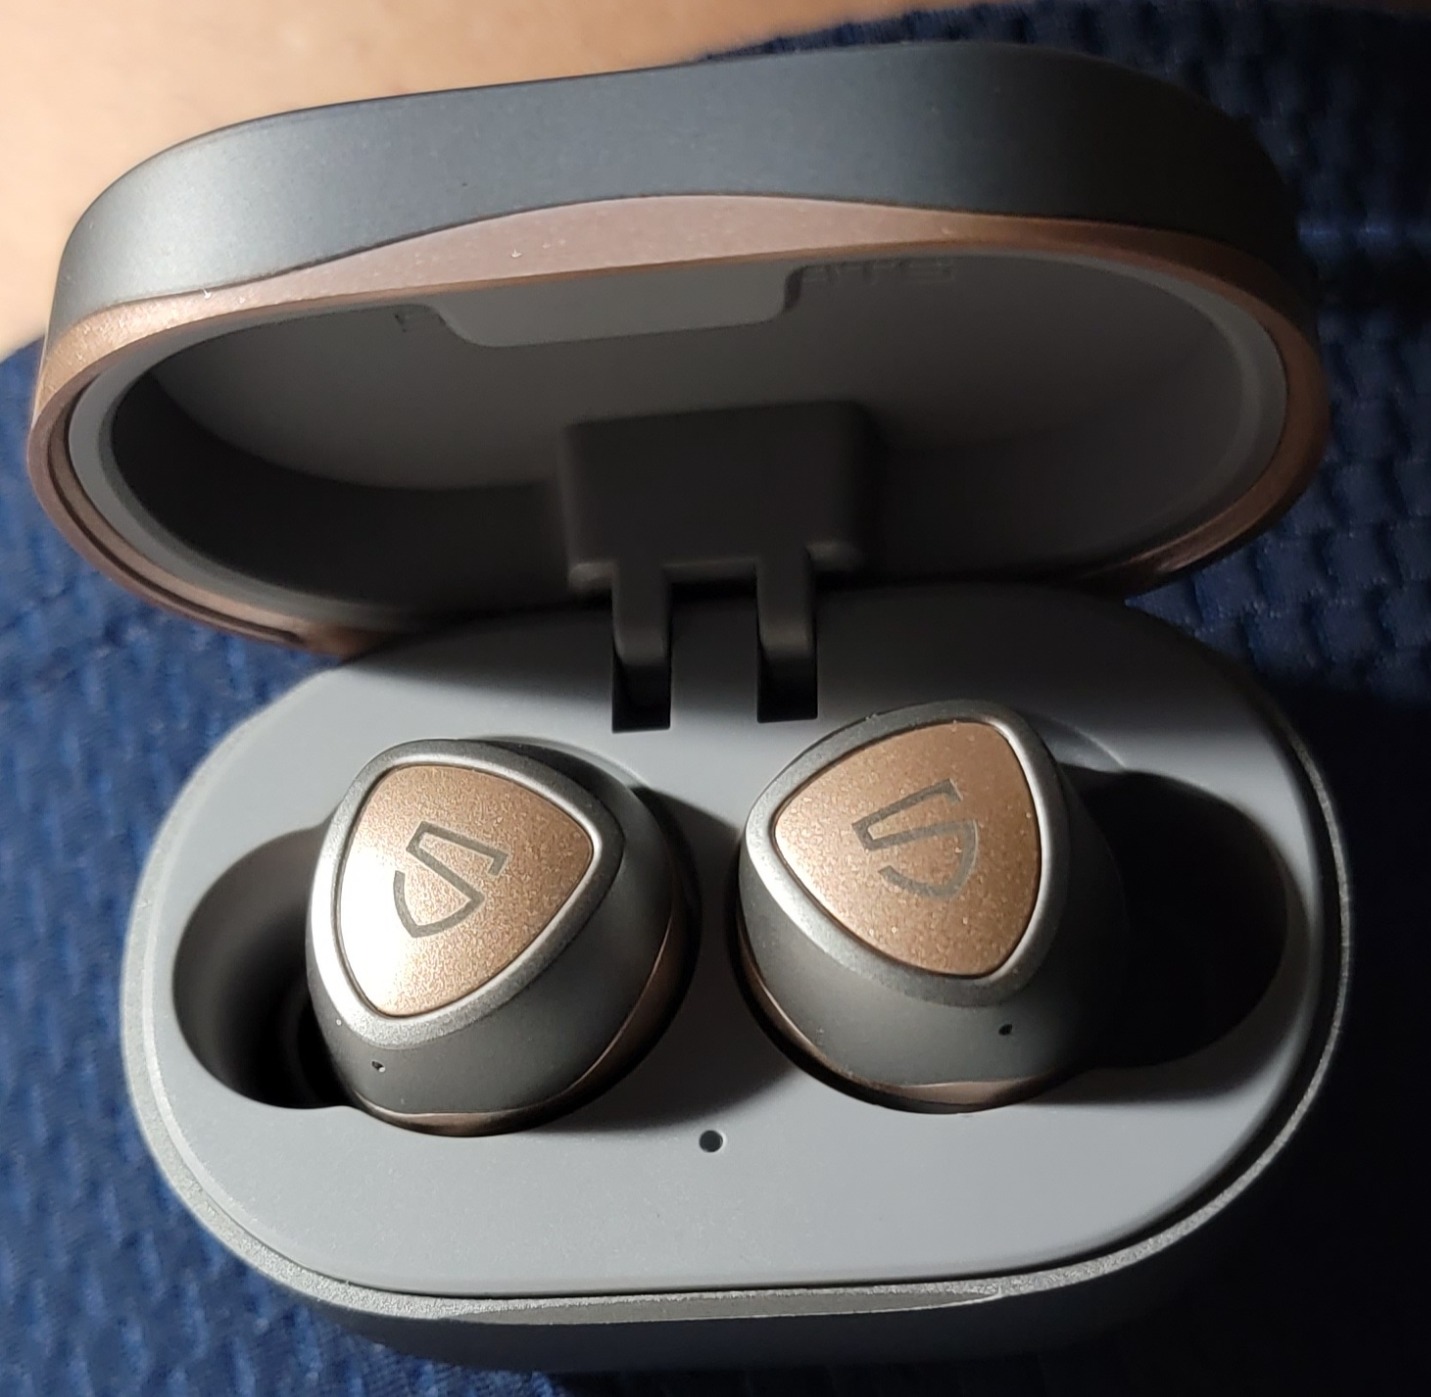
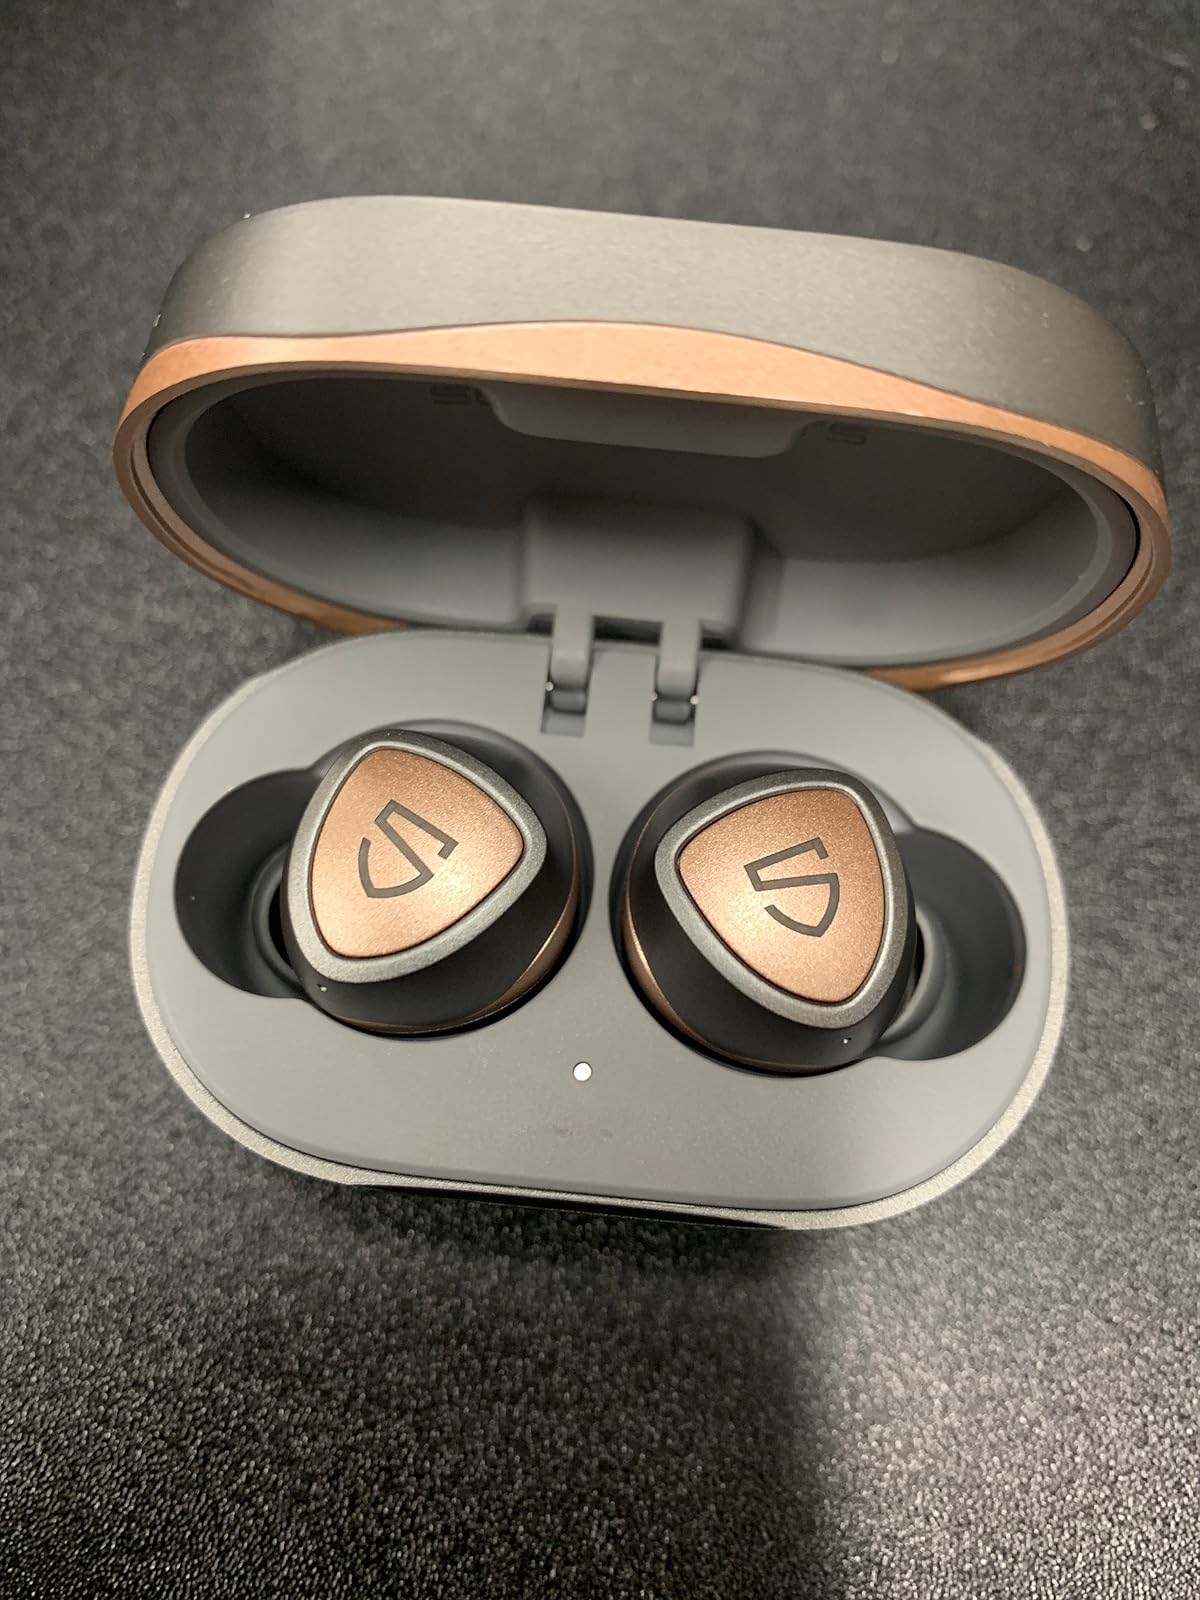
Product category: earbuds
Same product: yes